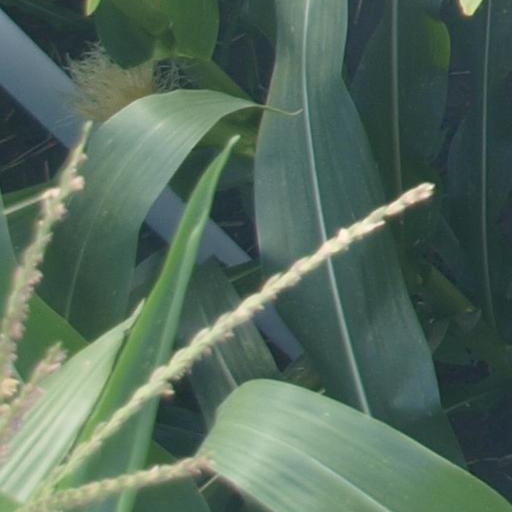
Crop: maize; corn